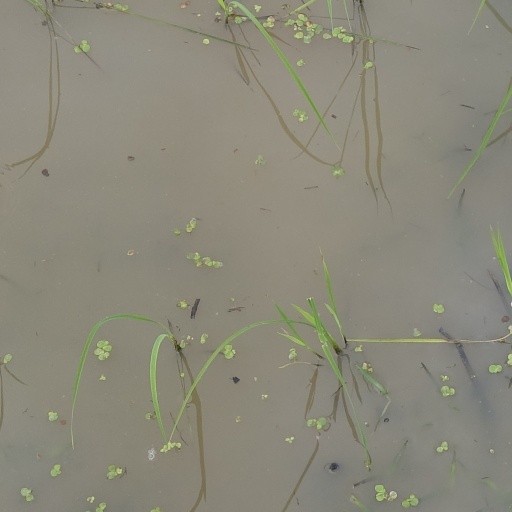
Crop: rice